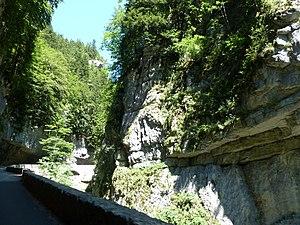
Les gorges de la Bourne, à Villard-de-Lans (38).
Villard-de-Lans [vilaʁ.də.lɑ̃] est une commune française située, géographiquement dans le massif du Vercors, administrativement dans le département de l'Isère, en région Auvergne-Rhône-Alpes et, autrefois rattachée à l'ancienne province du Dauphiné.